Pity (film)

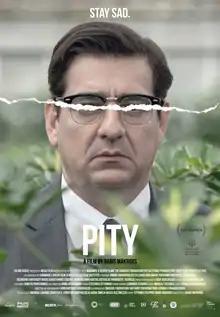
Film poster

Pity is a 2018 Greek drama film about self-pity directed by Babis Makridis. It was screened in the World Cinema Dramatic Competition section at the 2018 Sundance Film Festival.